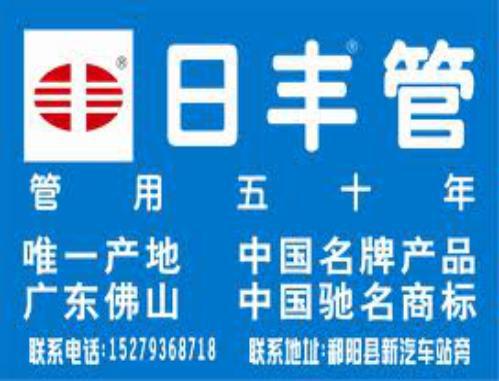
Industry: Others